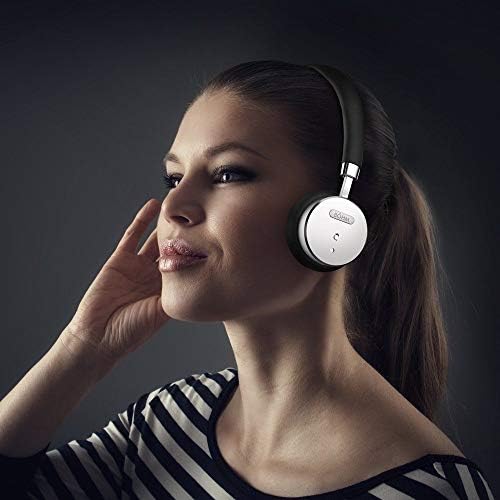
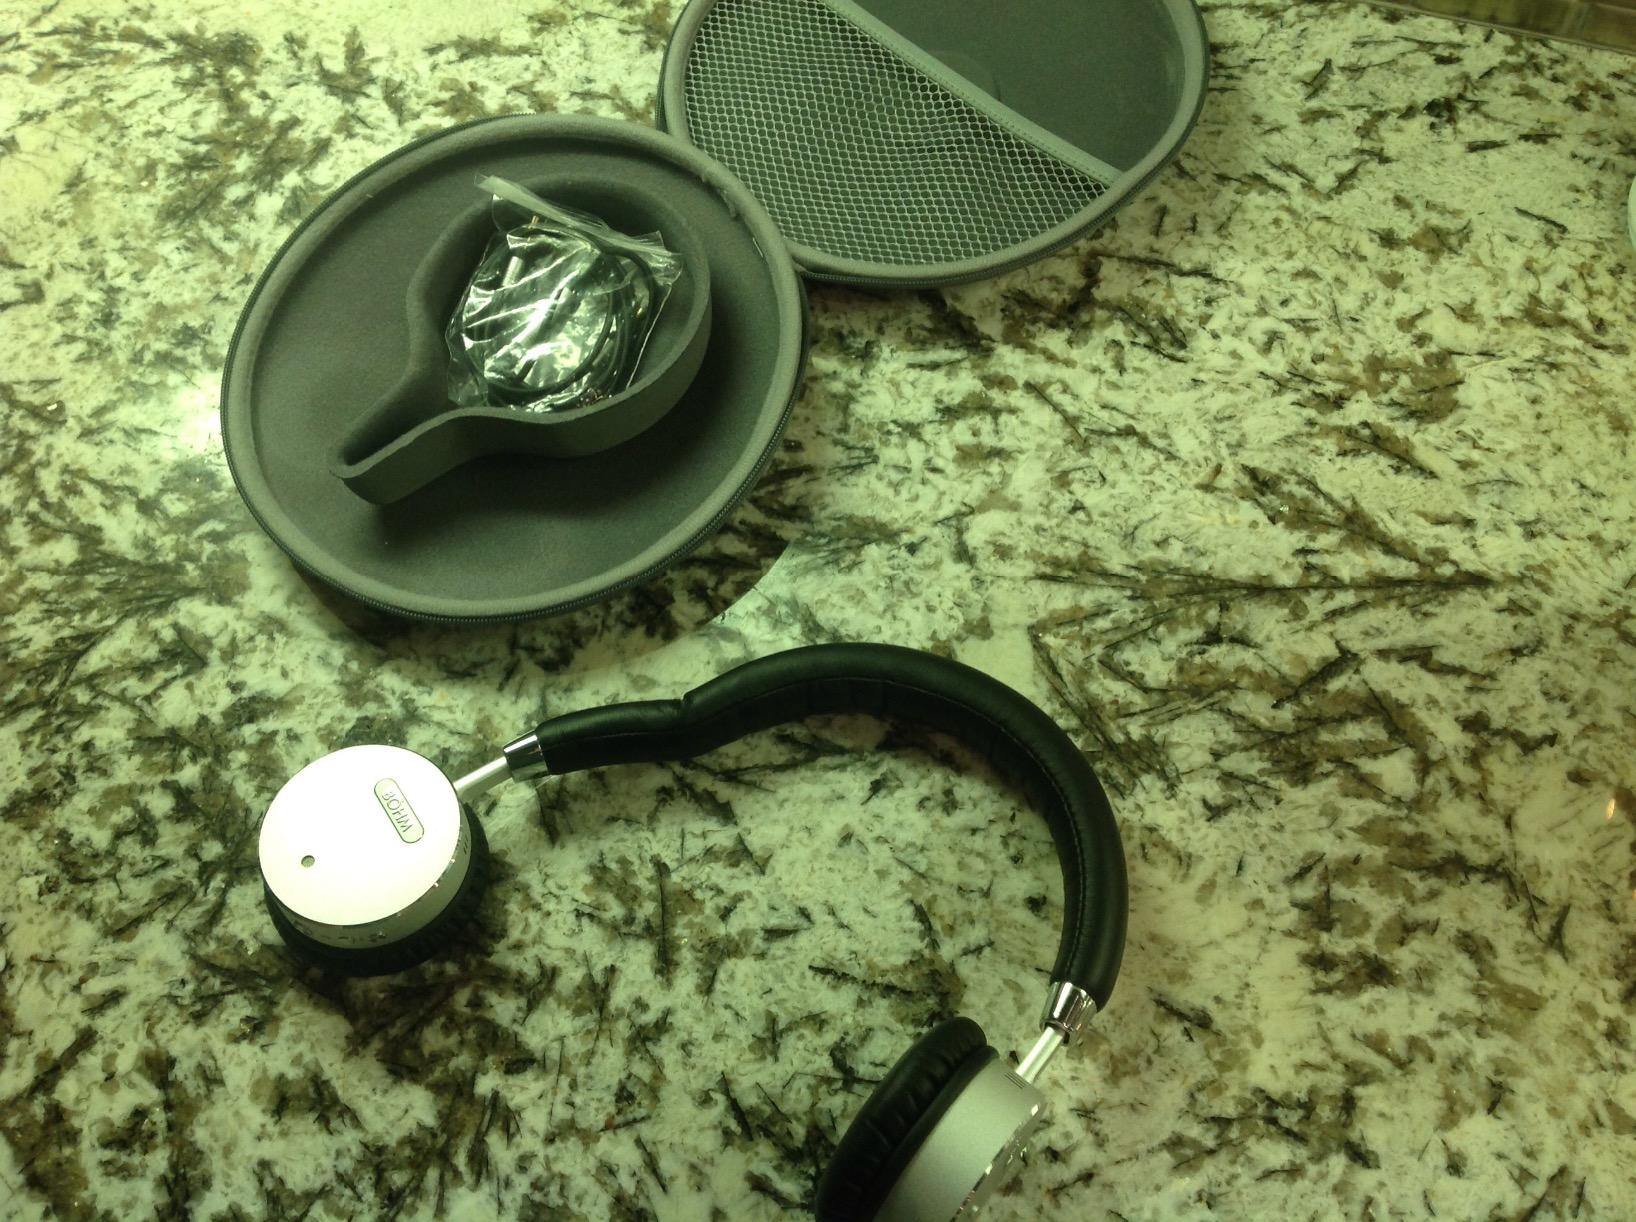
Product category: headphones
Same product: yes